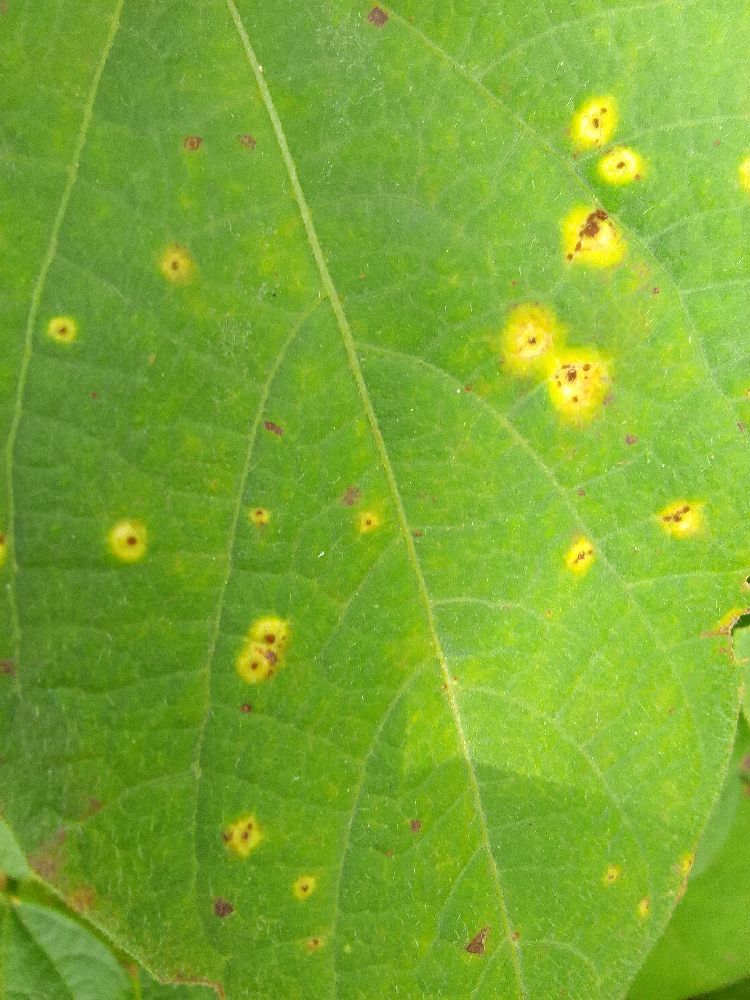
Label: rust